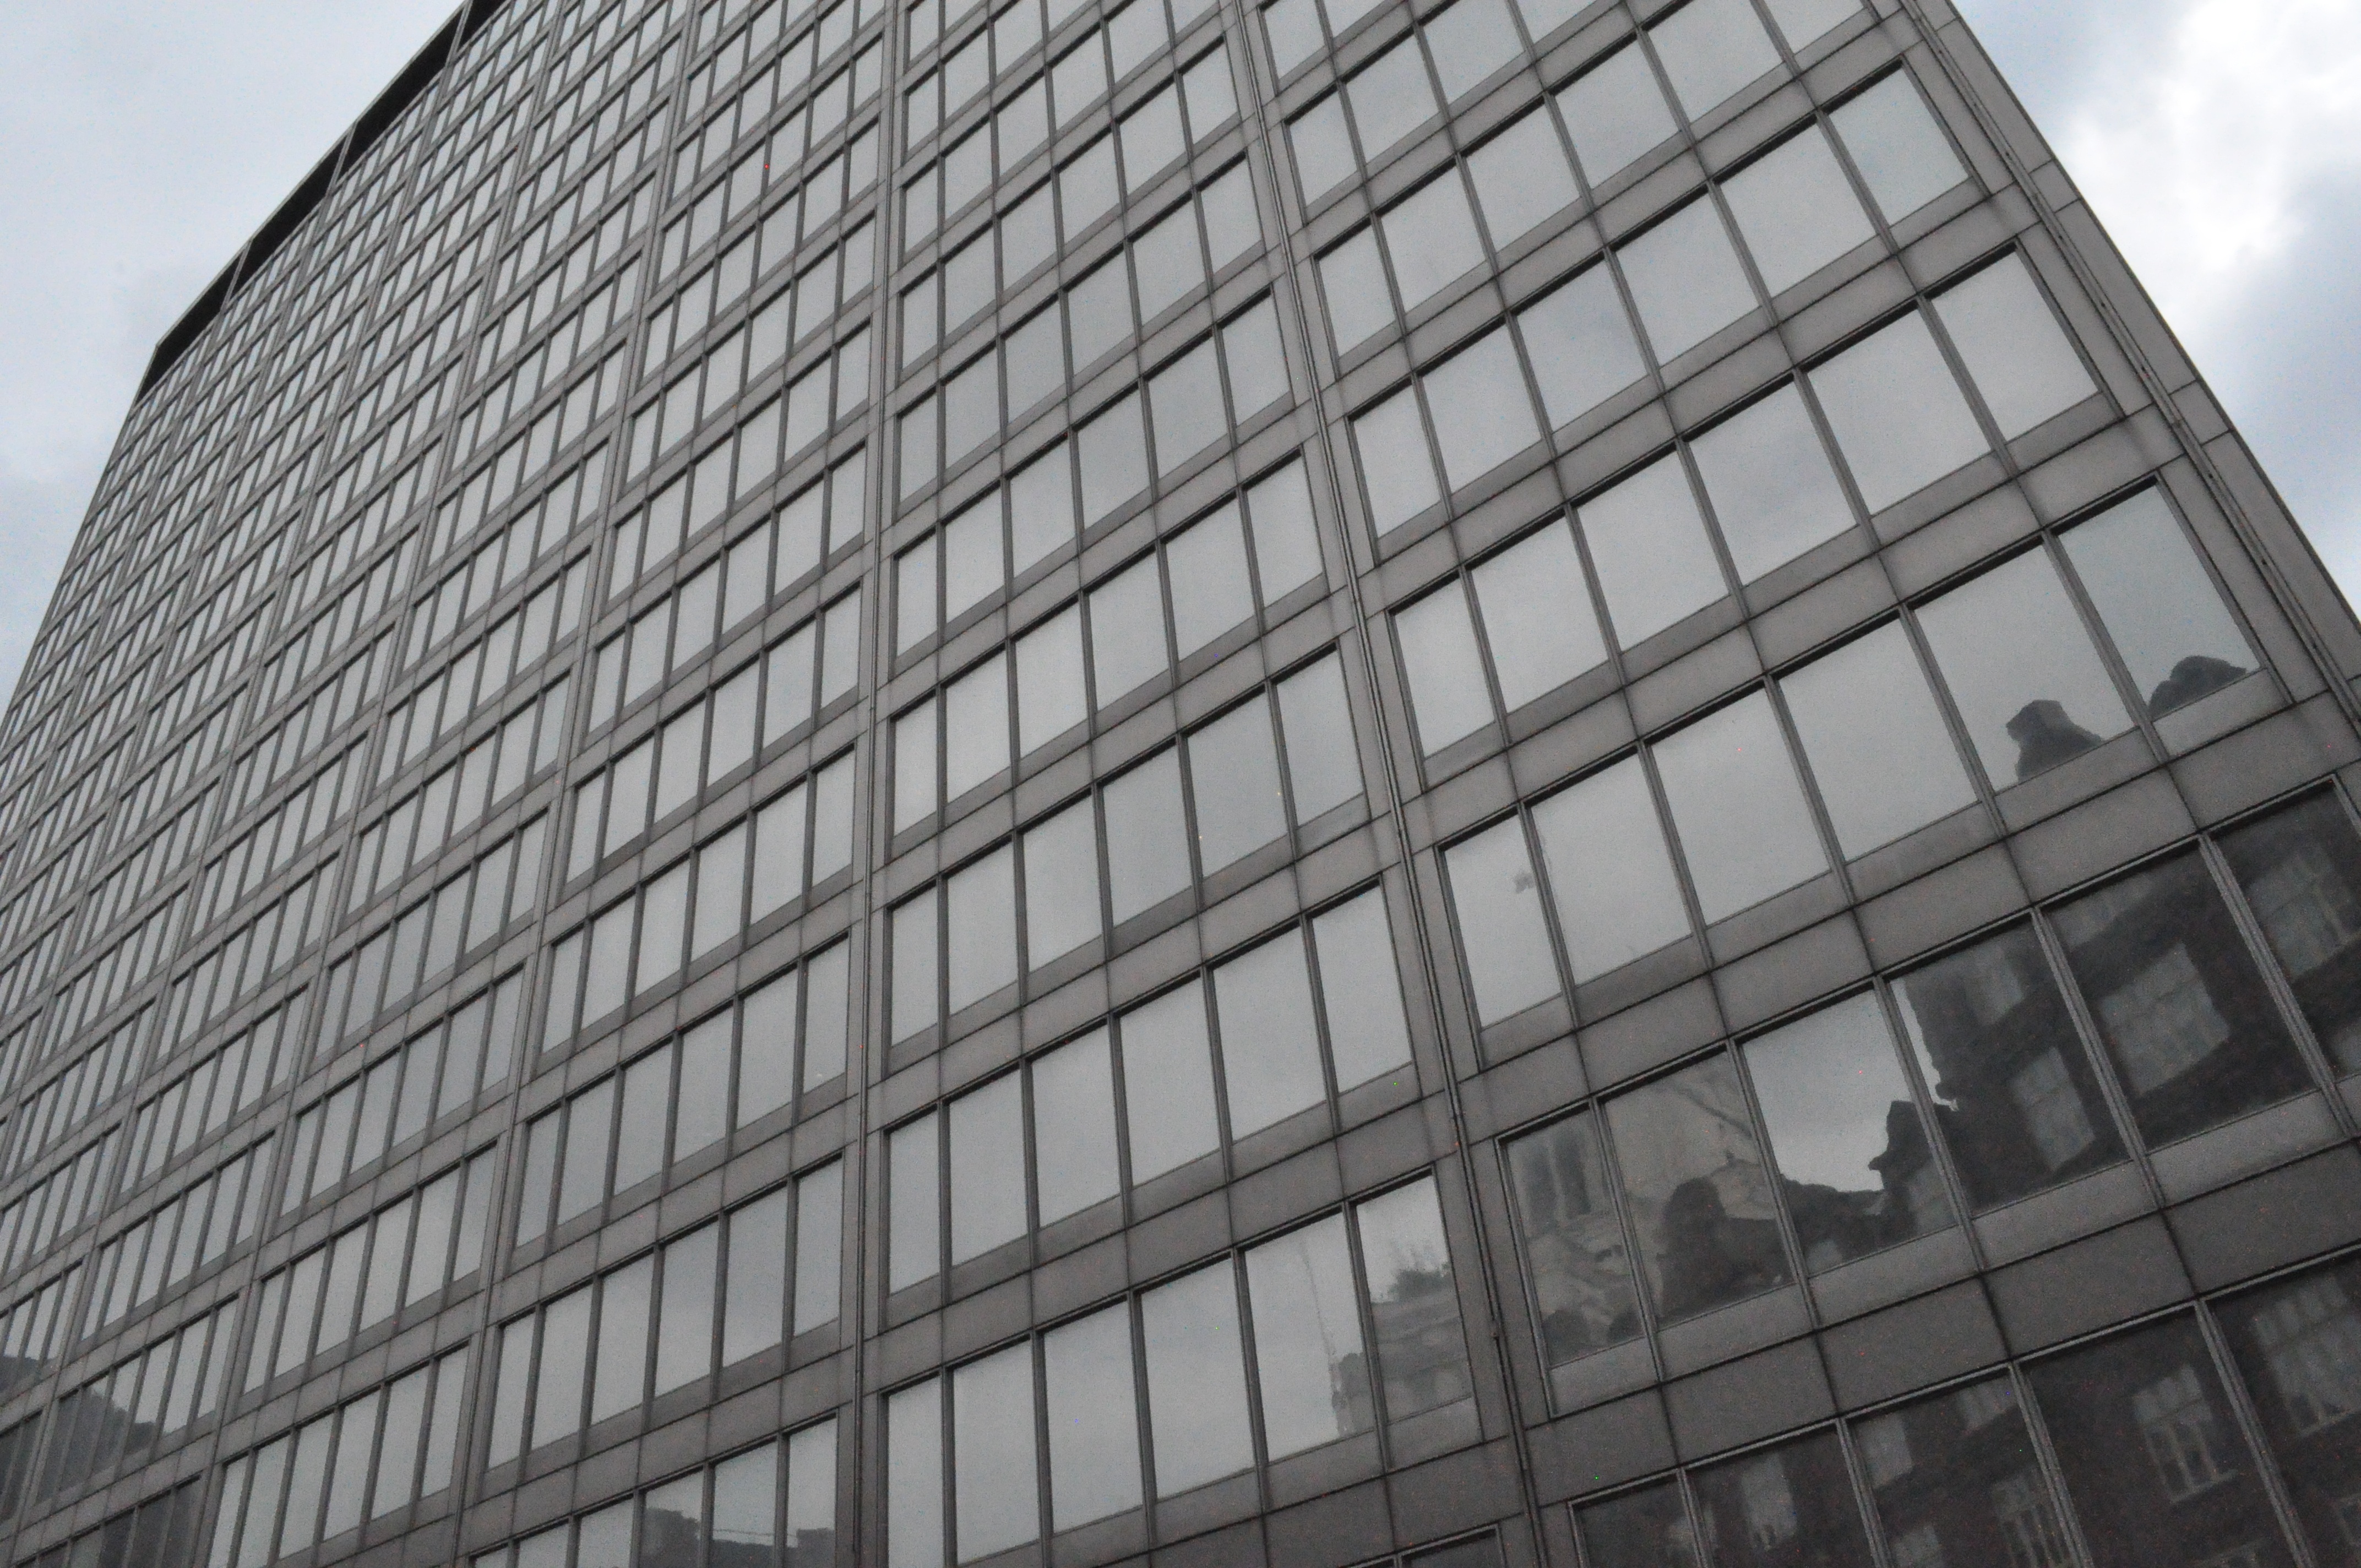
architecture, glass, building, skyscraper, downtown, architect, tower, facade, tower block, london, reflections, headquarters, brutalist architecture